George Hooper (bishop)

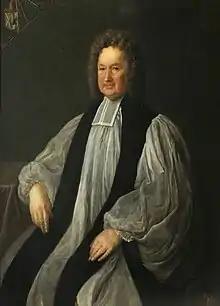
Hooper by Thomas Hill

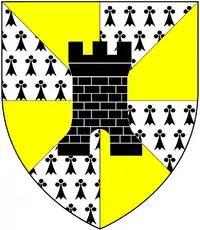
Arms of Hooper: "Gyronny of eight or and ermine, over all a castle triple-towered sable"

George Hooper (18 November 1640 – 6 September 1727) was a learned and influential English High church cleric of the late seventeenth and early eighteenth centuries. He served as bishop of the Welsh diocese, St Asaph, and later for the diocese of Bath and Wells, as well as chaplain to members of the royal family.